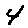
Label: 4